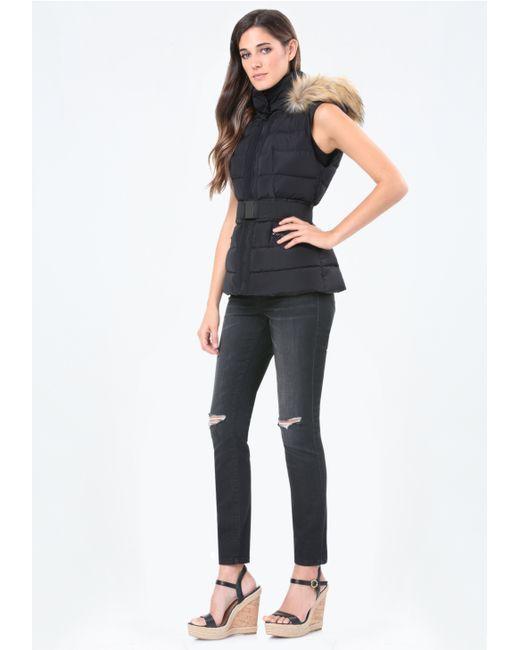
Weste, die dich im Winter warm hält